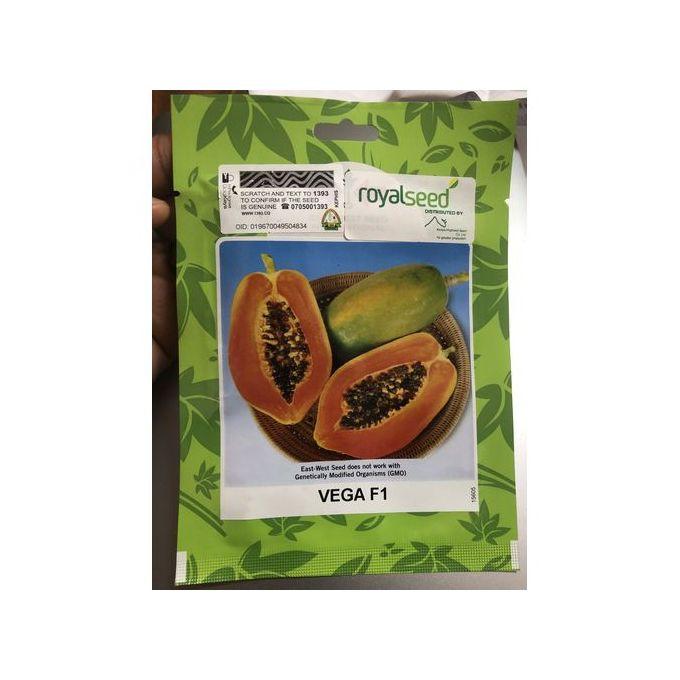
Mandhari ya kuvutia yenye miti mingi na vichaka vya hapa na pale, na ardhi iliyofunikwa na uoto wa asili wenye rangi ya kijani kibichi, huku mto mwembamba ukitiririsha maji yake katikati. Taswira hii inaakisi uzuri wa asili na utulivu wa mazingira.